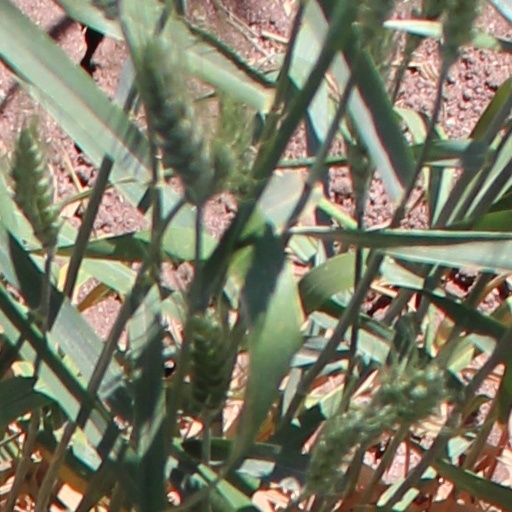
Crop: wheat